Fountain (Duchamp)

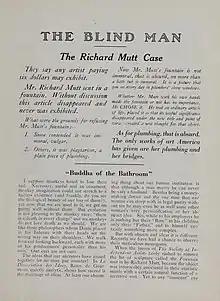
"The Blind Man", No. 2, New York, 1917, p. 5, by Louise Norton. The article included a photo of the piece and a letter by Alfred Stieglitz, and writings by Louise Norton, Beatrice Wood and Walter Arensberg.

Marcel Duchamp had arrived in the United States less than two years prior to the creation of "Fountain" and had become involved with Francis Picabia, Man Ray, and Beatrice Wood (amongst others) in the creation of an anti-rational, anti-art, proto-Dada cultural movement in New York City.